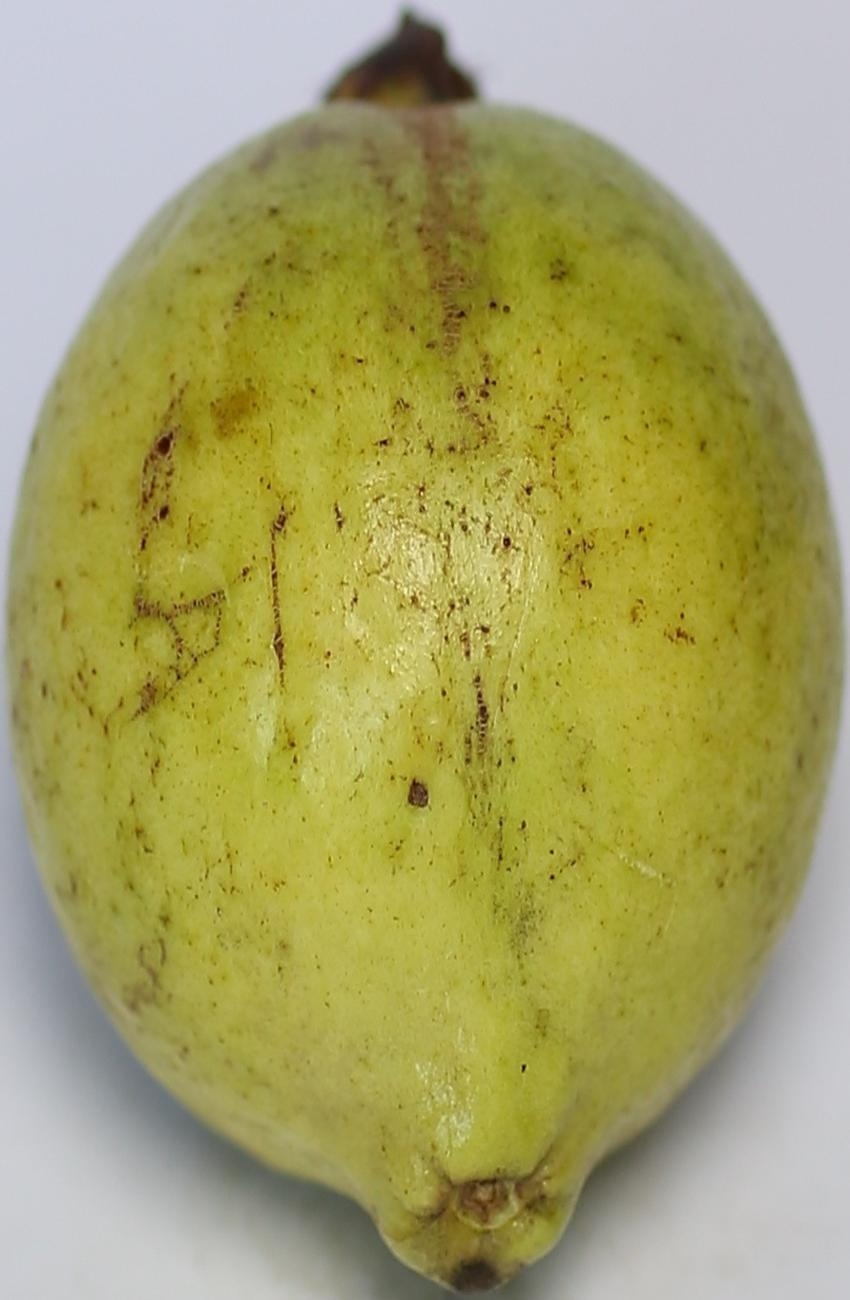
Maturity: green
Variety: riyali